South China Agricultural University

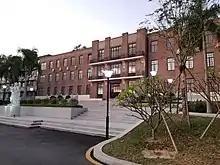
The South China Agricultural Museum

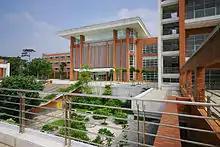
The main Library

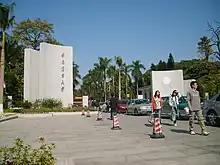
South entrance of South China Agricultural University

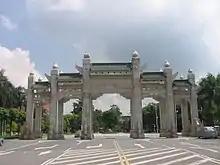
Main Gate

South China Agricultural University has 26 colleges (departments), offering 95 undergraduate programs, 107 master's degree programs, and 60 Ph.D. degree programs. SCAU also offers nine professional master's degrees and a professional doctorate in Veterinary Medicine.